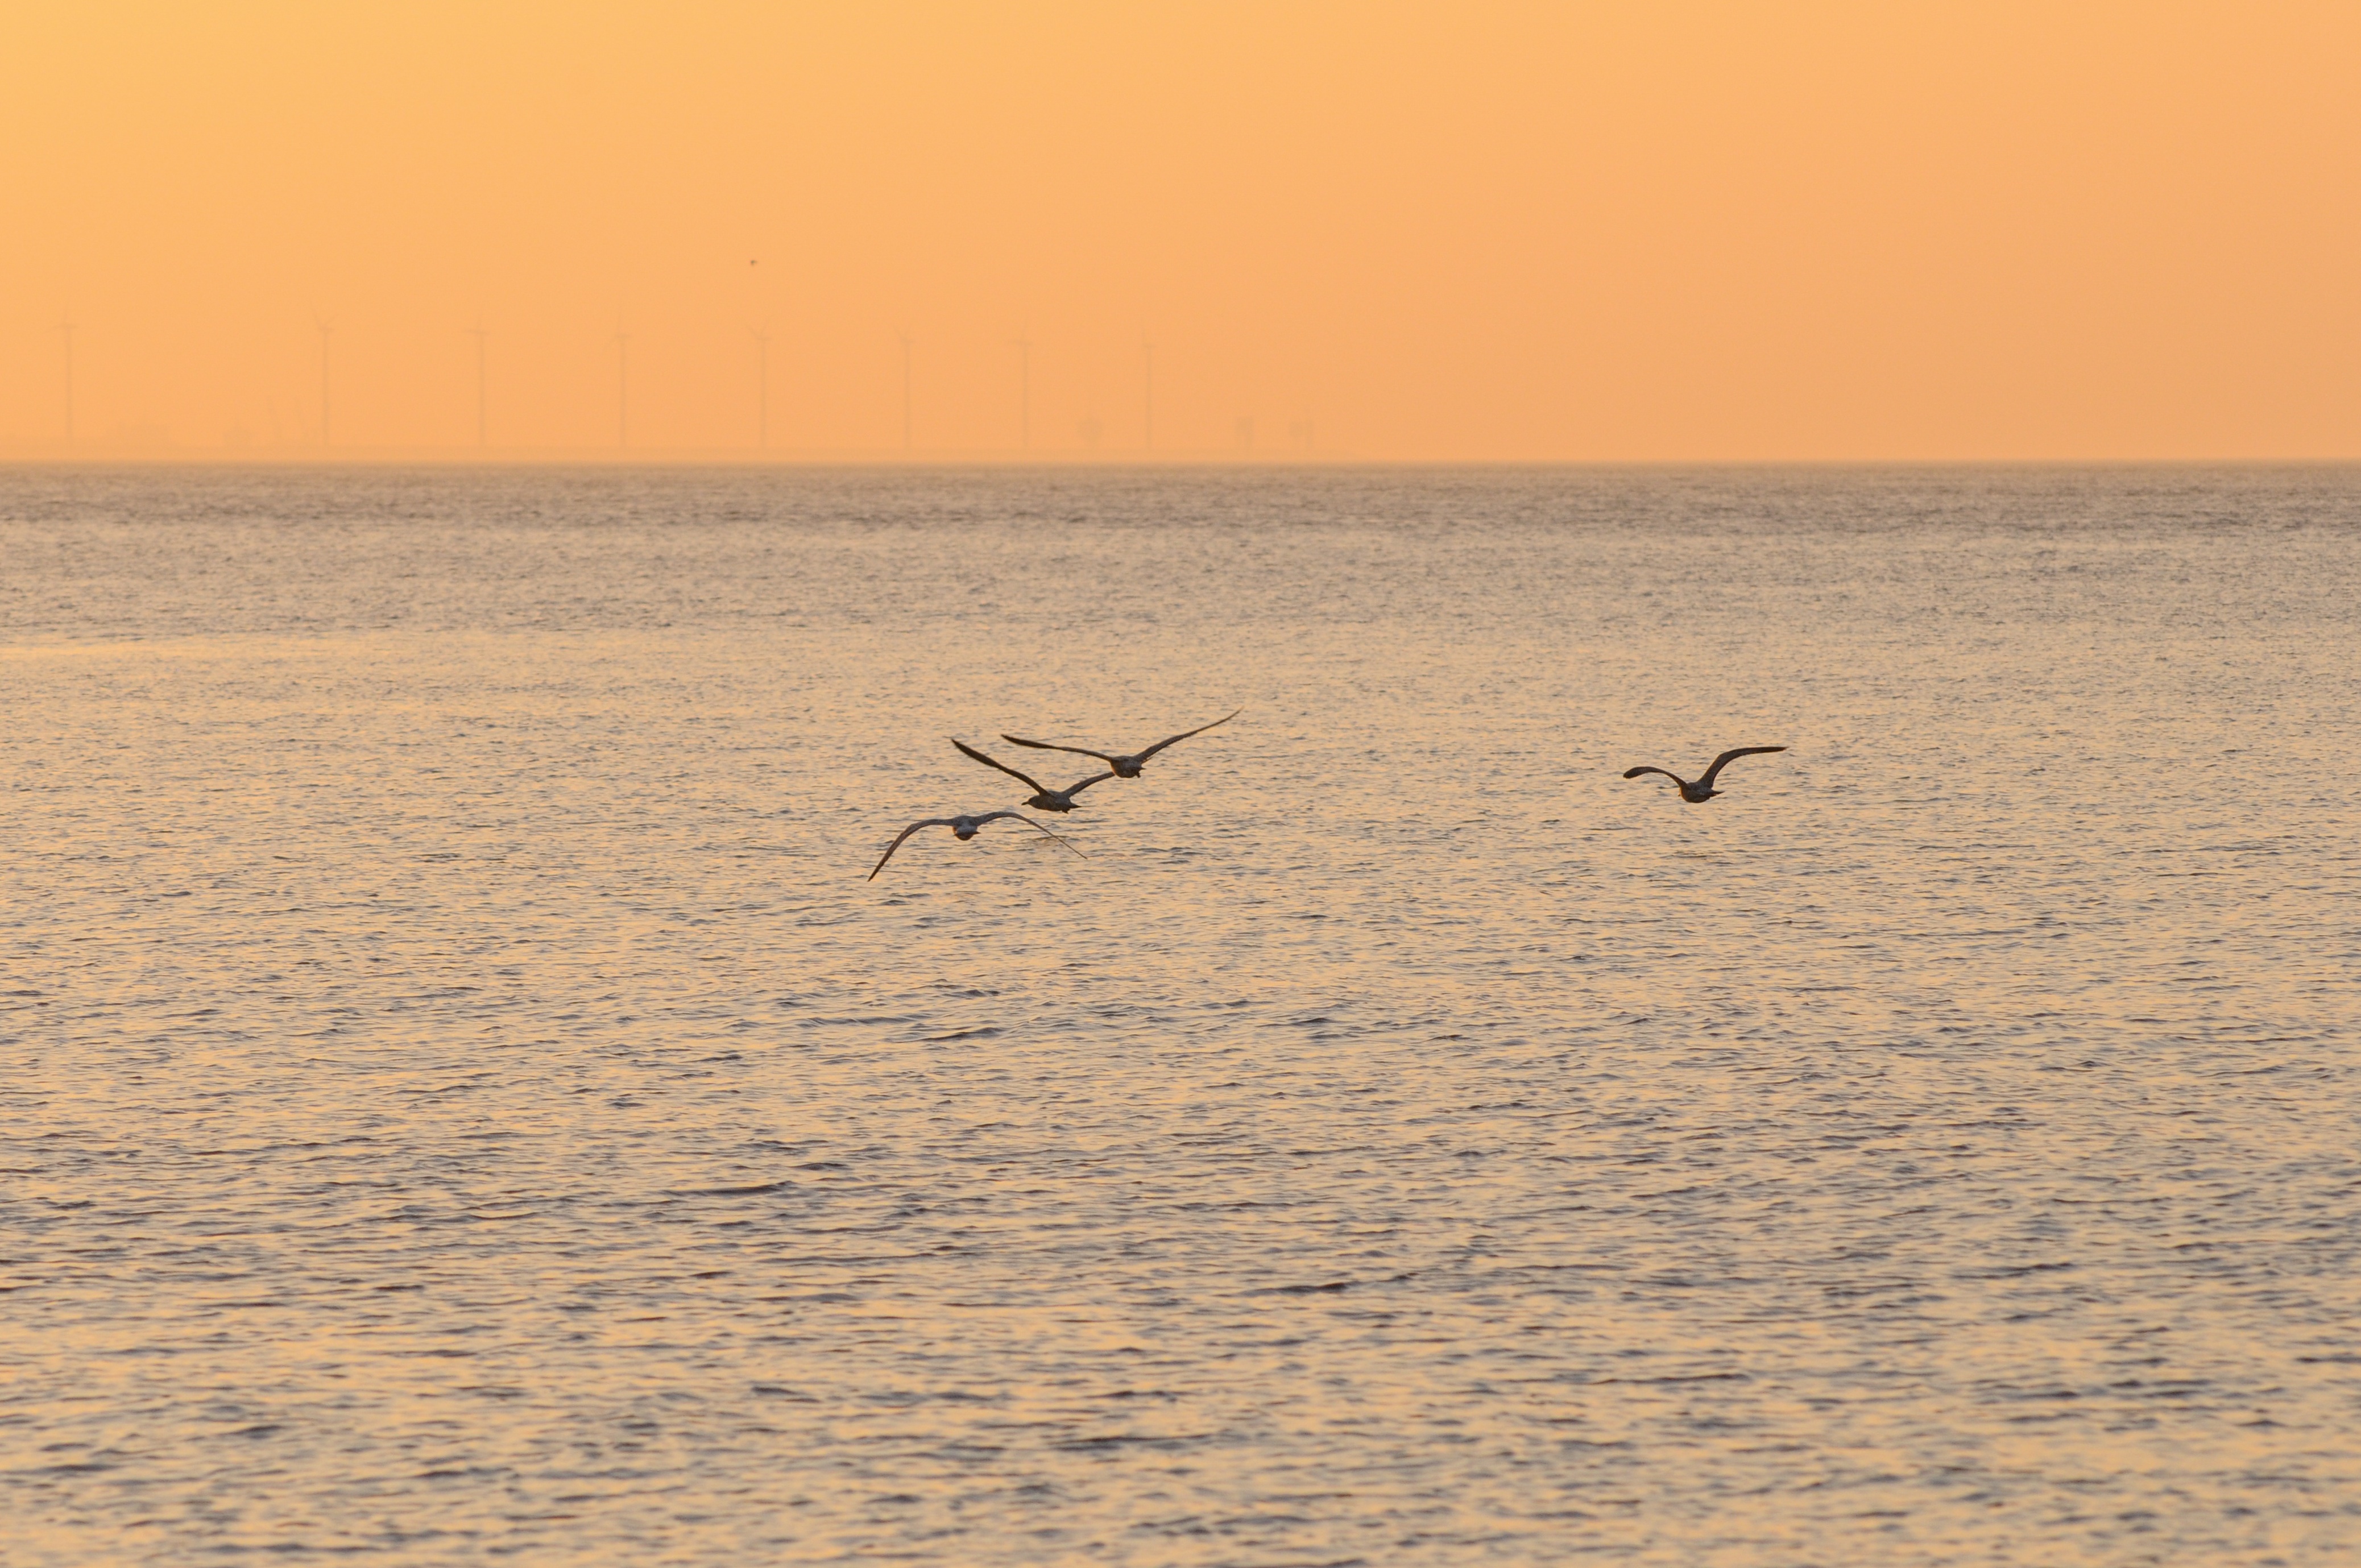
beach, sea, coast, sand, ocean, horizon, bird, sunset, shore, seabird, bird migration, mudflat, animal migration